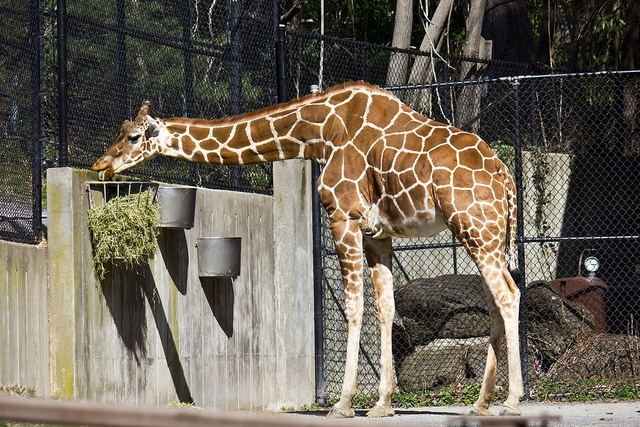
A giraffe bending to eat in a zoo setting.
A fenced in giraffe eating grass on a sunny day.
A giraffe eats from a feeding trough inside a cage.
A giraffe eating from a basket of grass hooked to a wall
A giraffe is standing next to a wall with grass.